Osternienburg station

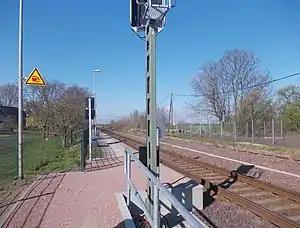
2015

Osternienburg station was a railway station in the municipality of Osternienburg, located in the Anhalt-Bitterfeld district in Saxony-Anhalt, Germany. It was closed with the December 2022 timetable change because of low ridership.